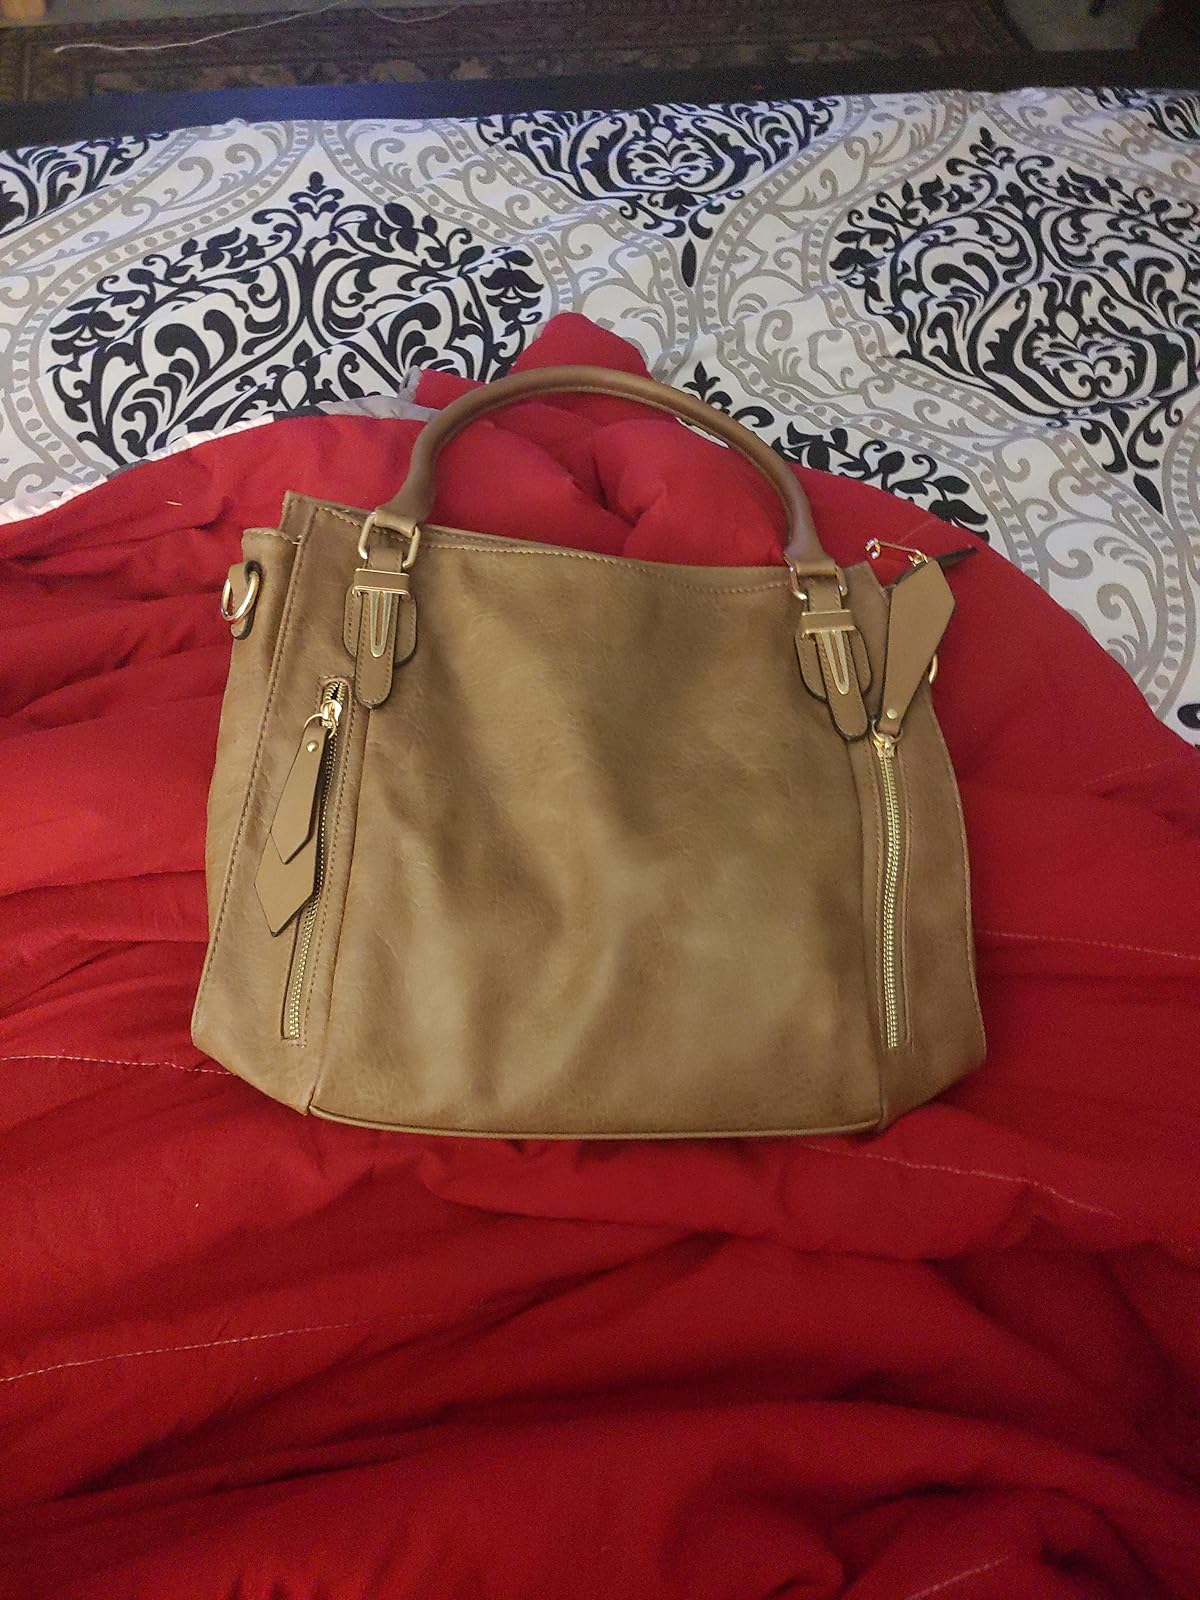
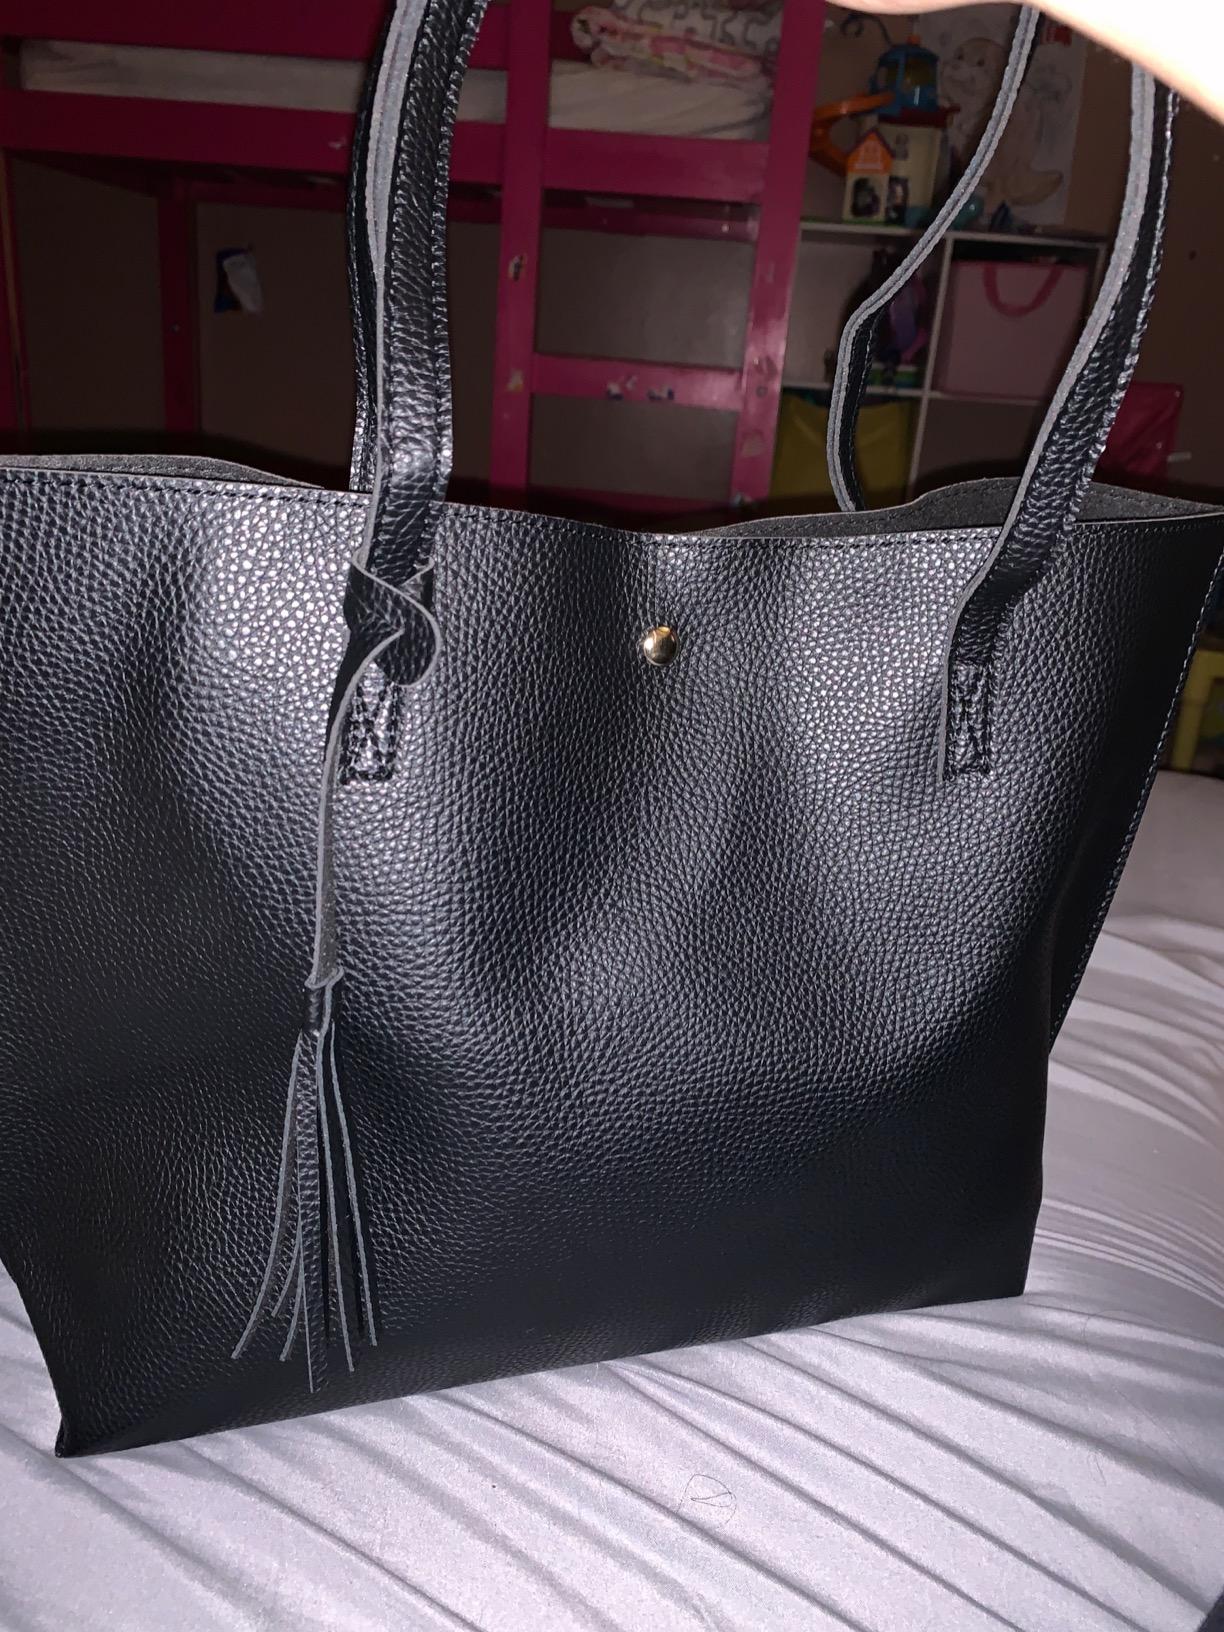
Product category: accessories_handbag
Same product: no